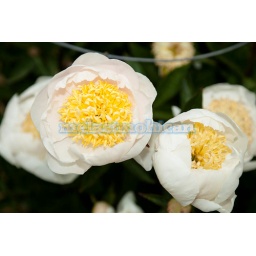
Peony is a name for plants in the genus Paeonia, the only genus in the flowering plant family Paeoniaceae.